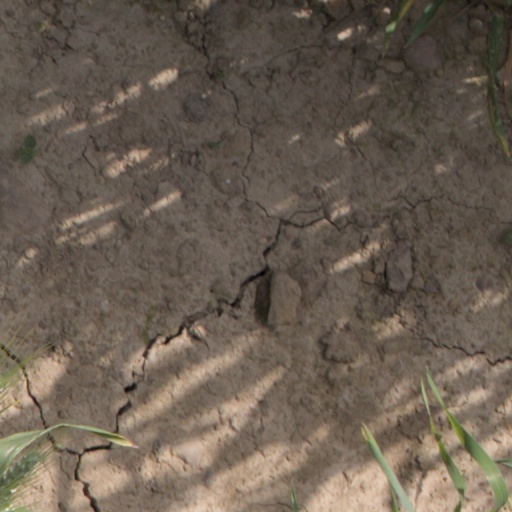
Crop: wheat